Randle T. Moore

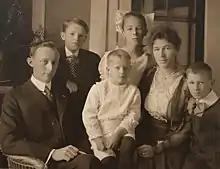
Randle T. Moore, Sr. , Wesley Frost Moore, Randle T. Moore, Jr., (front), Virginia Elizabeth Moore, (rear) Martha Susan Frost Moore, Edwin Ambrose Moore

Randle Thomas Moore, Sr. (March 15, 1874 in Mooringsport – September 18, 1957 in Shreveport), was a figure in the development of northwestern Louisiana during the latter part of the 19th century and the first half of the 20th century. Moore is best known to Louisiana history, of which he was a keen student, for a physical confrontation that he had on the streets of downtown Shreveport with the legendary Huey Pierce Long, Jr.